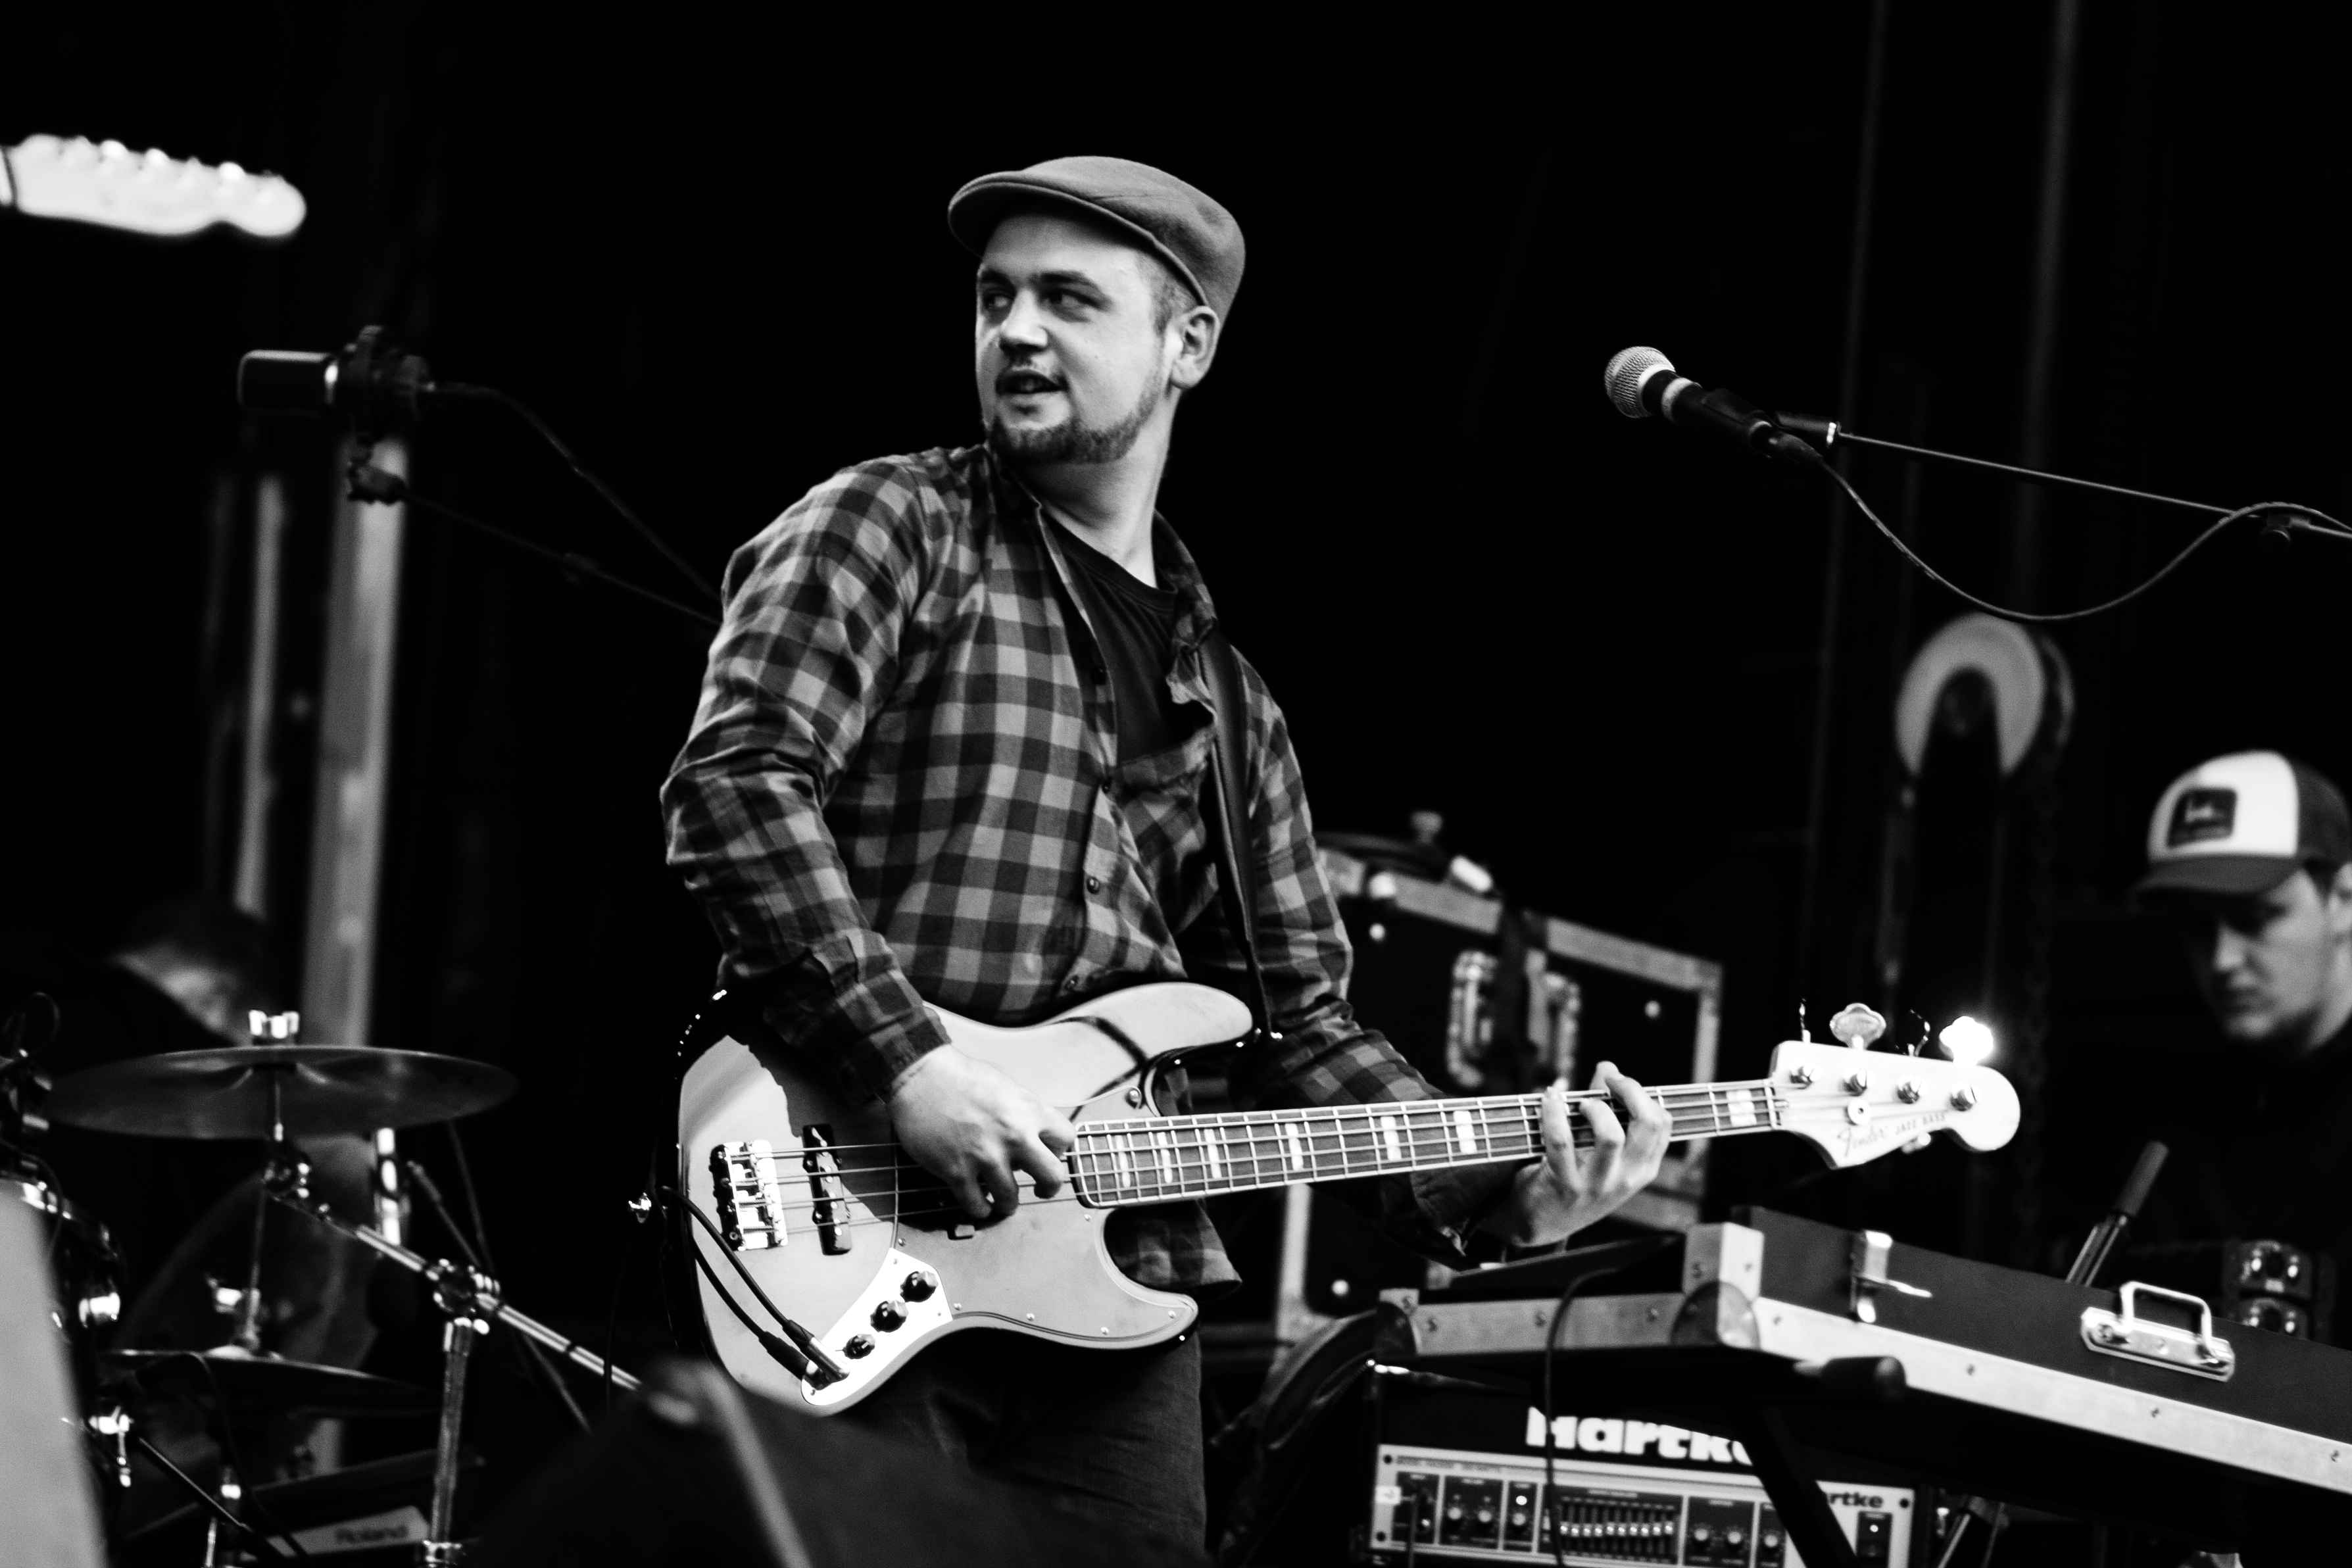
music, black and white, guitar, concert, band, live, canon, musician, monochrome, festival, 40d, gig, stage, brussels, bruxelles, 2012, fete, musique, roscoe, fetedelamusique, saintgilles, performance, bassist, singing, guitarist, drums, drummer, bass guitar, entertainment, performing arts, singer songwriter, rock concert, monochrome photography, musical ensemble